Targets

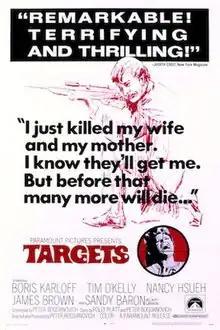
Theatrical release poster

Targets is a 1968 American crime thriller film directed by Peter Bogdanovich in his theatrical directorial debut, and starring Tim O'Kelly, Boris Karloff, Nancy Hsueh, Bogdanovich, James Brown, Arthur Peterson and Sandy Baron. The film depicts two parallel narratives which converge during the climax: one follows Bobby Thompson, a seemingly ordinary and wholesome young man who embarks on an unprovoked killing spree; the other depicts Byron Orlok, an iconic horror film actor who, disillusioned by real-life violence, is contemplating retirement.